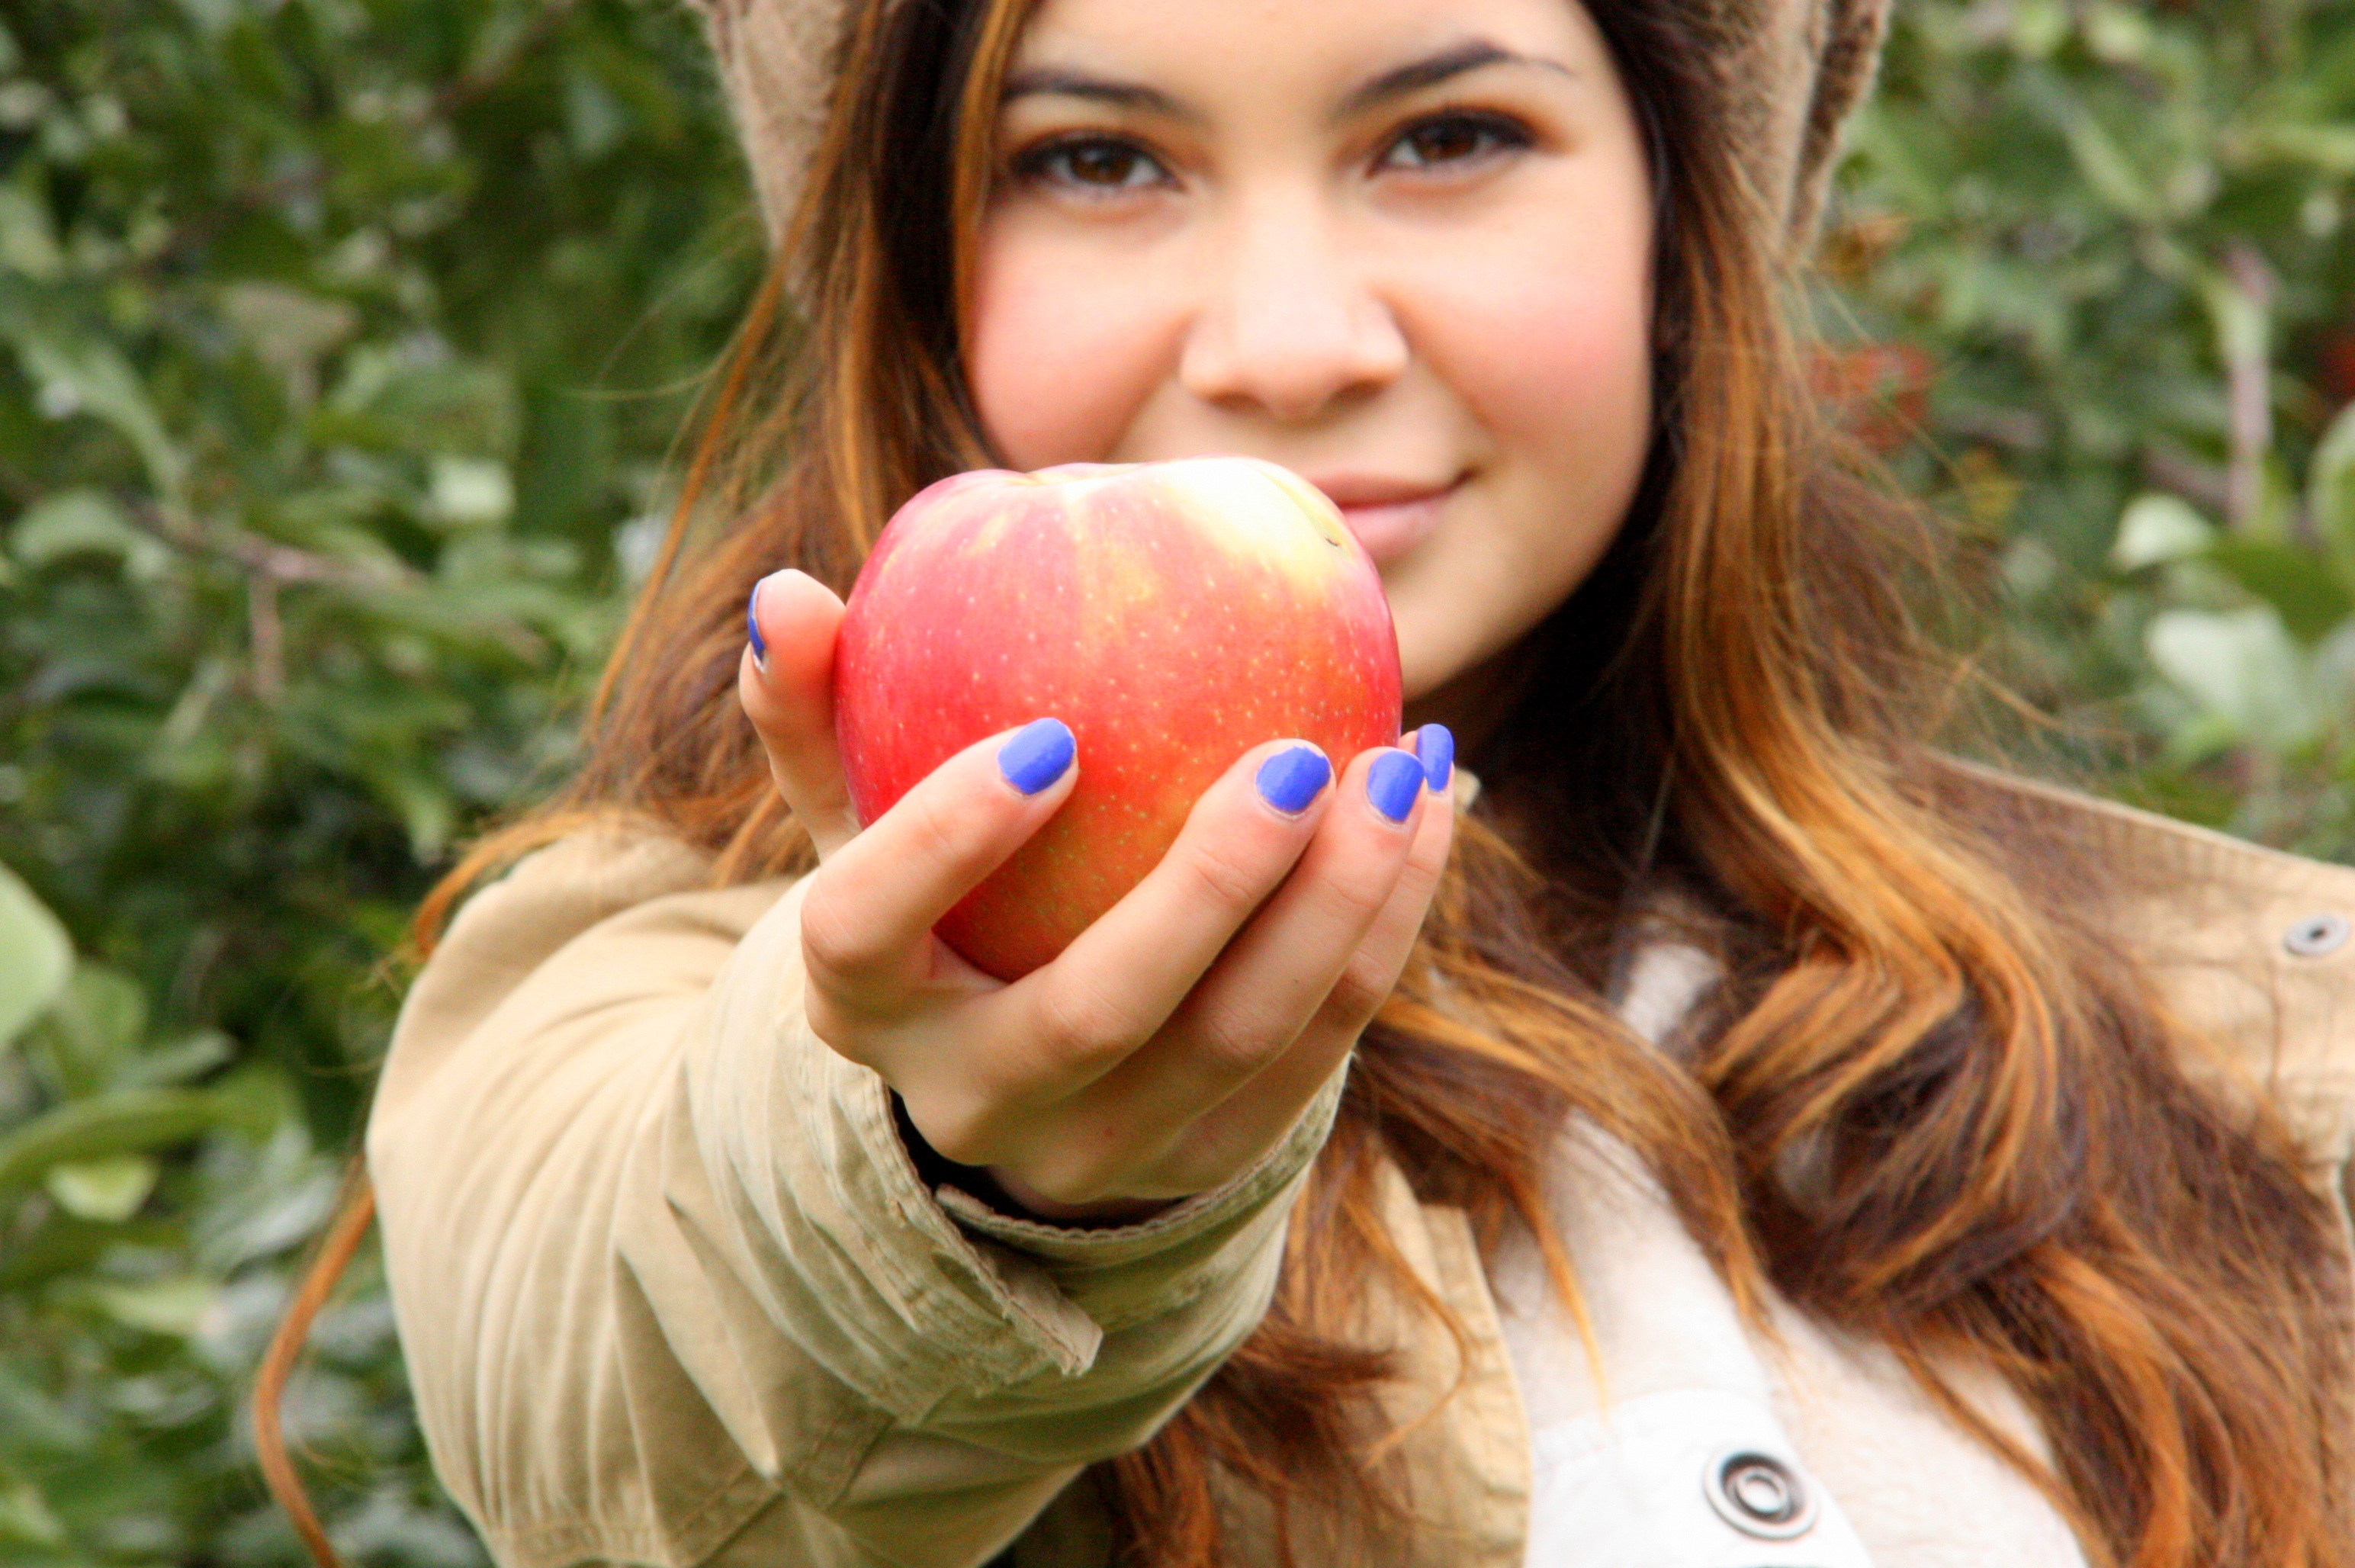
hand, person, girl, photography, play, finger, food, child, facial expression, eating, nose, toddler, eye, head, organ, interaction, portrait photography